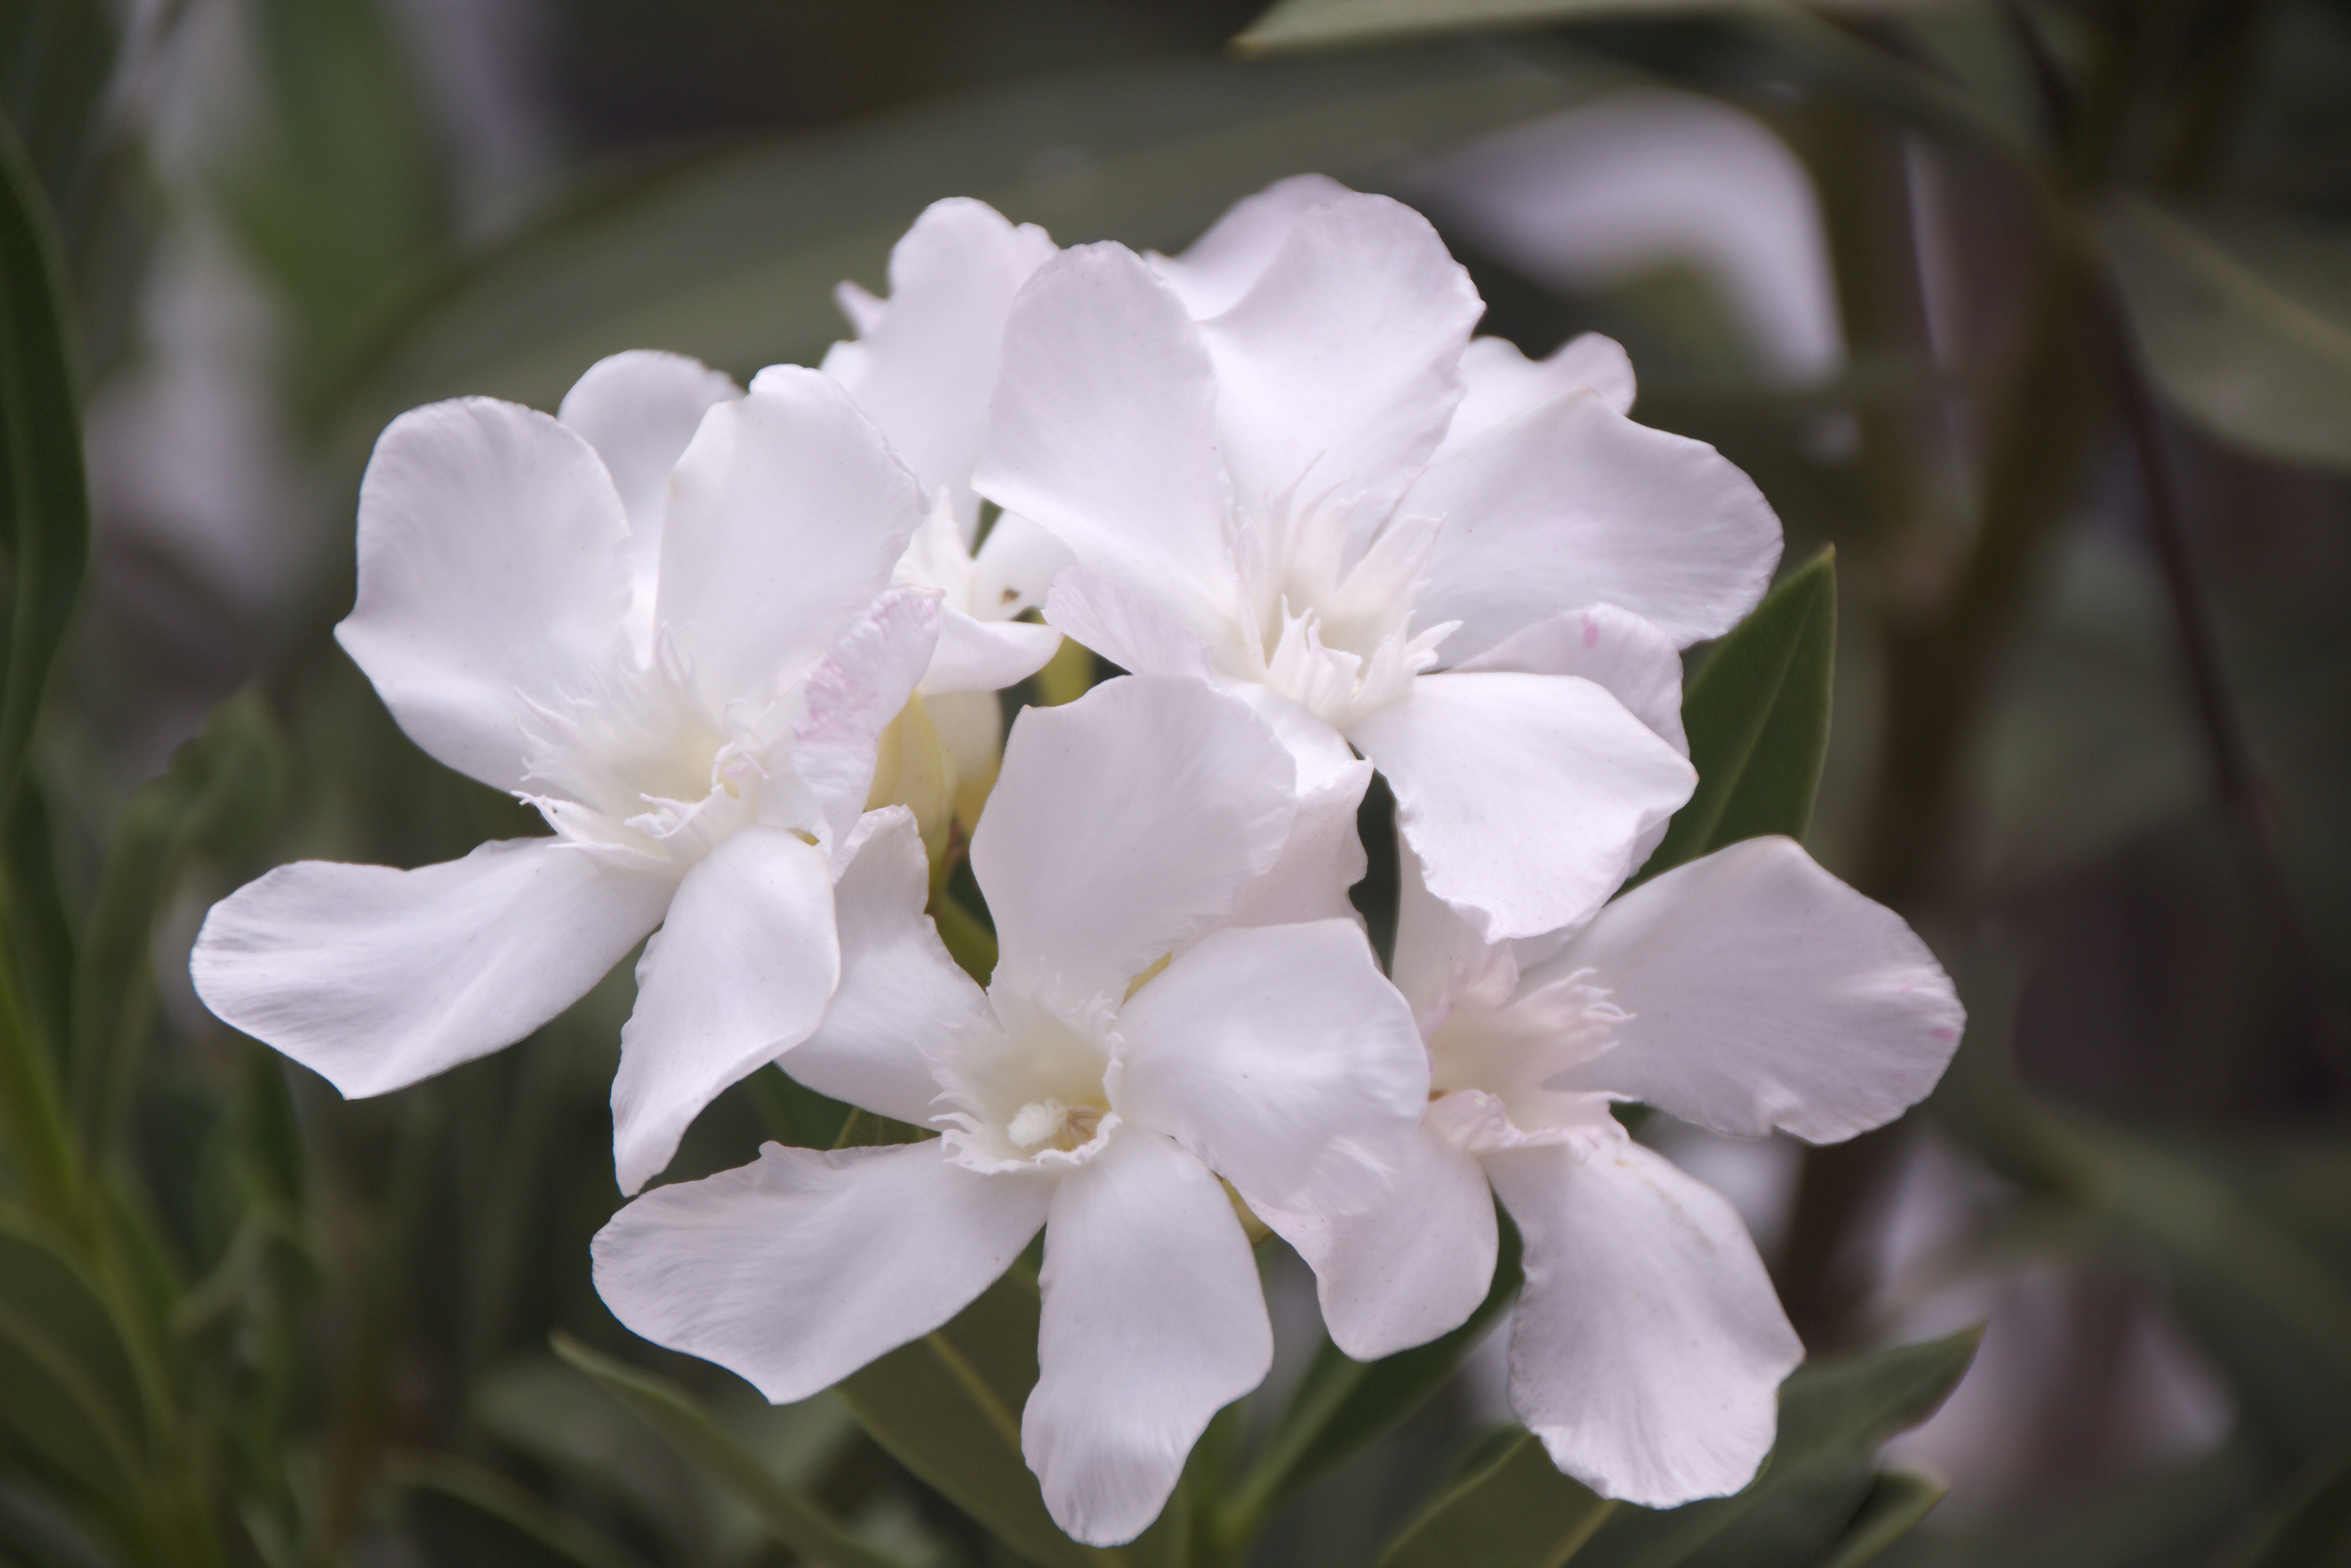
nature, blossom, plant, white, flower, petal, botany, garden, flora, wildflower, flowers, shrub, flowering, macro photography, white flowers, jasmine, flowering plant, land plant